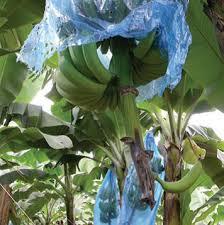
Shamba hili linapendeza sana kwa vile limepandwa mimiea ambayo inaweza kusaidia, mkulima mwenzetu, wakati anapouza ,ili apate pesa.Ndizi hili linaweza kusaidia mkulima mwenzetu akiivisha ,ili watu wakule kwa urahisi.Kutoka chini,ndizi hili limeliwa,ni kutoka juu halijaliwa.